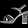
Label: Sandal